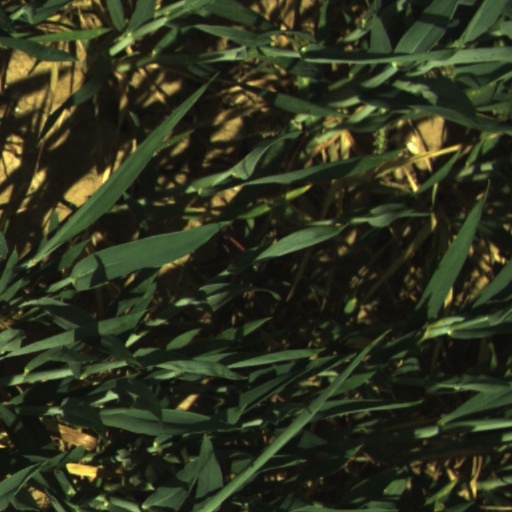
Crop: wheat